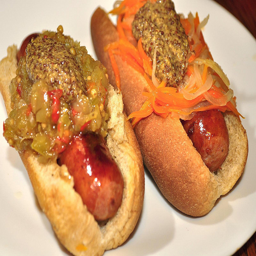
Two hot dogs with spicy toppings sit side by side.
two hot dogs covered in mustard and vegetables
A couple of cooked hot dogs on buns.
Food items with condiments displayed on white plate.
Two hotdogs topped with mustard, one with relish and one with pickles.